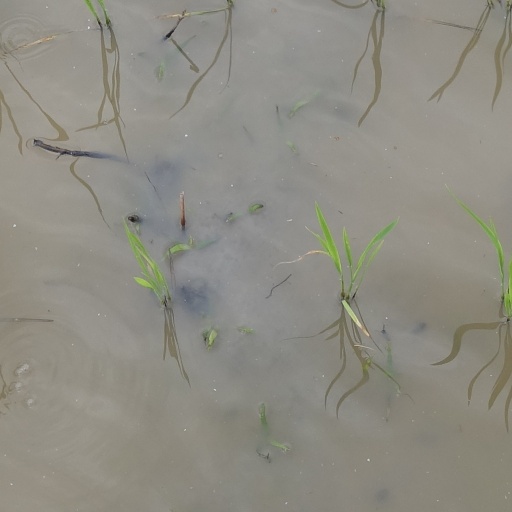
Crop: rice